Describe the emotion expressed in this image:  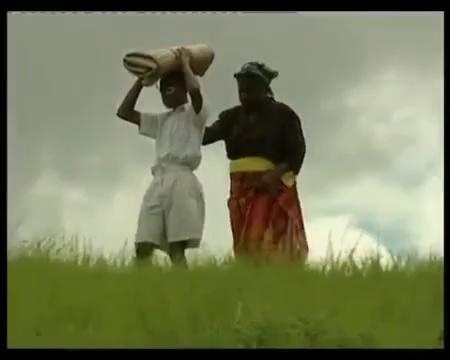
This person displays Suffering, valence and arousal with high intensity.